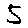
Label: 5